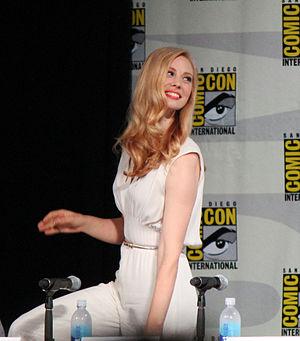
Deborah Ann Woll, née le 7 février 1985 à Brooklyn, New York, est une actrice américaine.
Karen Page est un personnage de fiction évoluant dans l'univers Marvel de la maison d'édition Marvel Comics.